Anthony Lacen

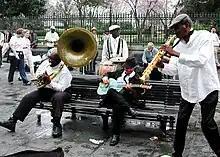
"Tuba Fats" at left busking with a small band in Jackson Square, New Orleans in 2001

Of African American heritage, Anthony Lacen was born, spent most of his life, and died in New Orleans, Louisiana. His music also took him on a number of tours of Europe, Asia, Australia, and South America.